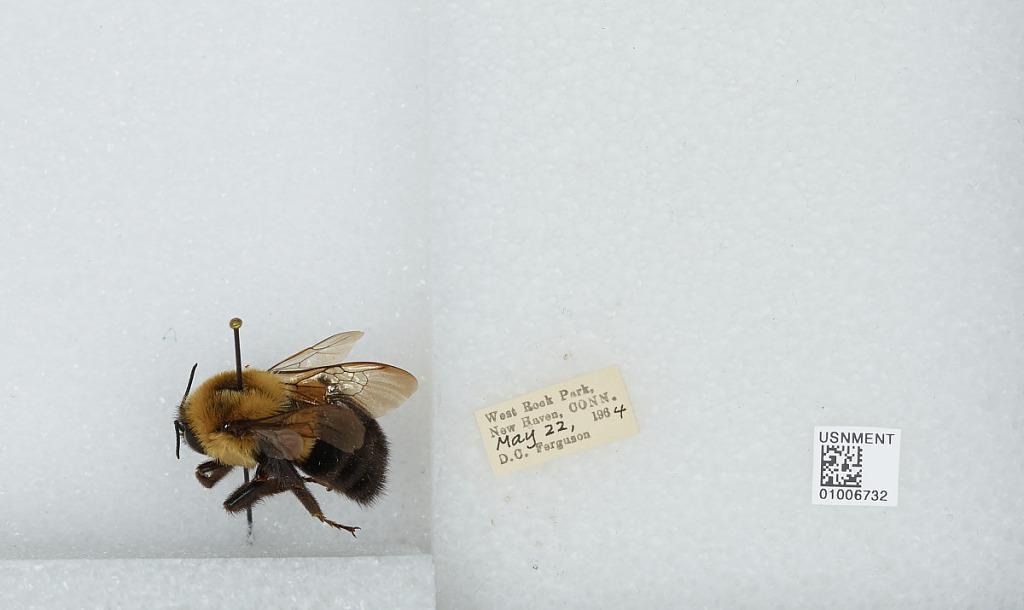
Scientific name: Bombus (Pyrobombus) impatiens Cresson
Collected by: D. Ferguson
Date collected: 1964-5-22
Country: United States
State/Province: Connecticut
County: New Haven
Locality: West Rock Park
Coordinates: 41.3378, -72.9647